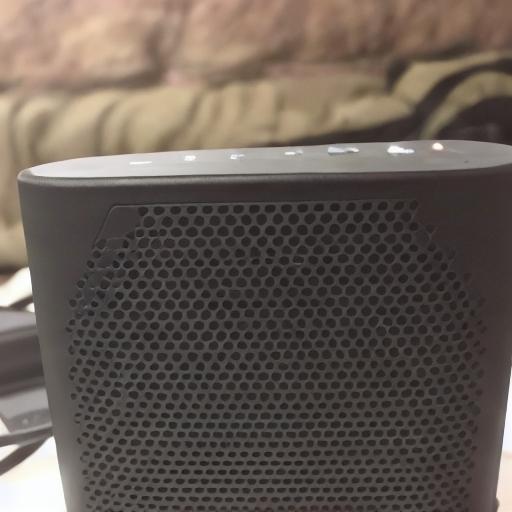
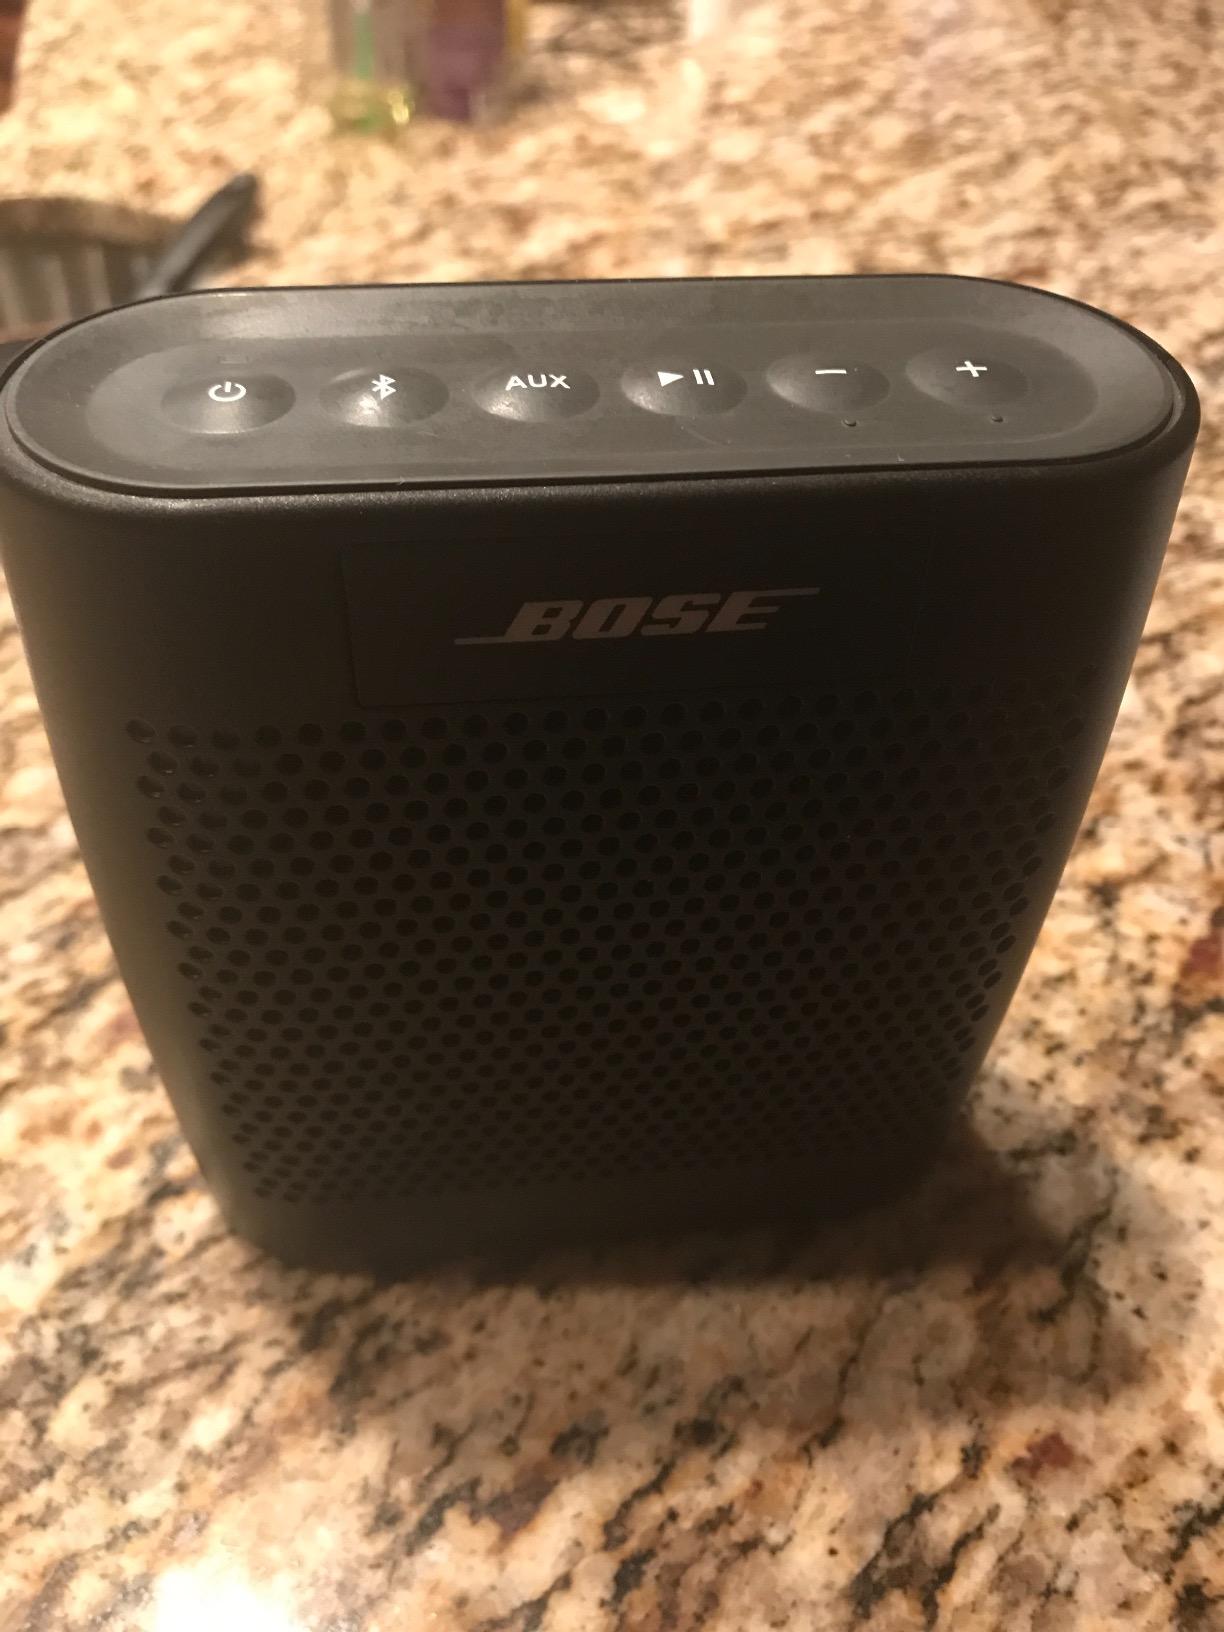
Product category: speaker
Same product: no